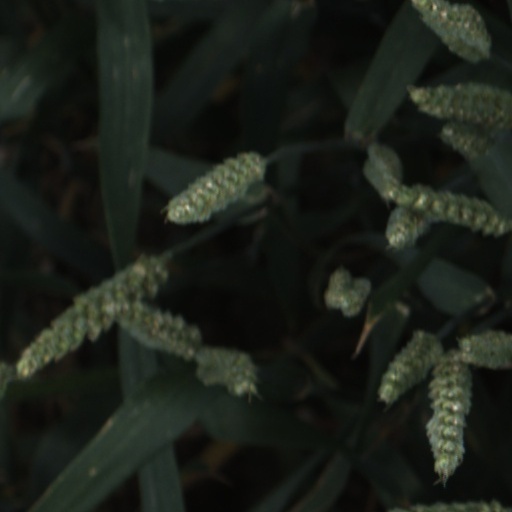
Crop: wheat